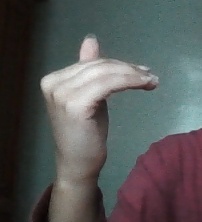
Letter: khaa